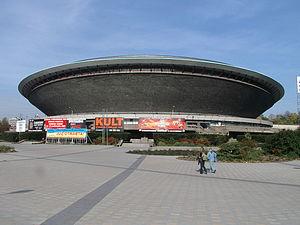
Le Spodek est une salle omnisports située à Katowice en Pologne. La salle principale se trouve au cœur d'un complexe comprenant une patinoire de 1 182 places, une salle annexe de 362 places, un hôtel et des parkings.